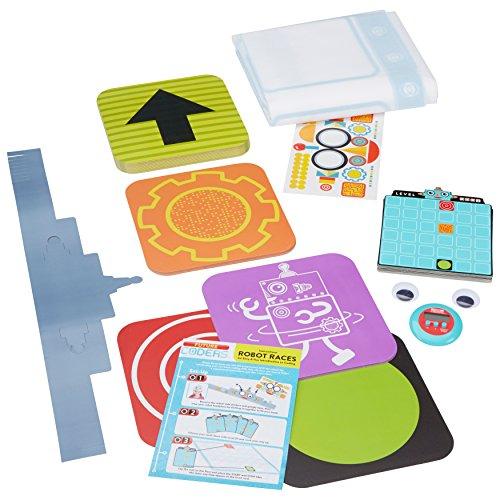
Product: ALEX Toys Future Coders Robot Races Coding Skills Kit
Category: Toys & Games | Learning & Education | Science Kits & Toys
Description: Become the robot and race to solve each challenge.
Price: $15.66
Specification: ProductDimensions:13x2.5x11inches|ItemWeight:2.2pounds|ShippingWeight:3.07pounds(Viewshippingratesandpolicies)|DomesticShipping:ItemcanbeshippedwithinU.S.|InternationalShipping:ThisitemcanbeshippedtoselectcountriesoutsideoftheU.S.LearnMore|ASIN:B06XH52JW3|Itemmodelnumber:890100|Manufacturerrecommendedage:4-8years|Batteries:1LR44batteriesrequired.